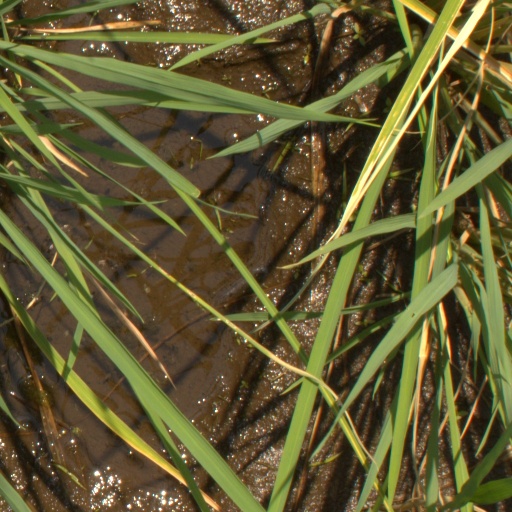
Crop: rice